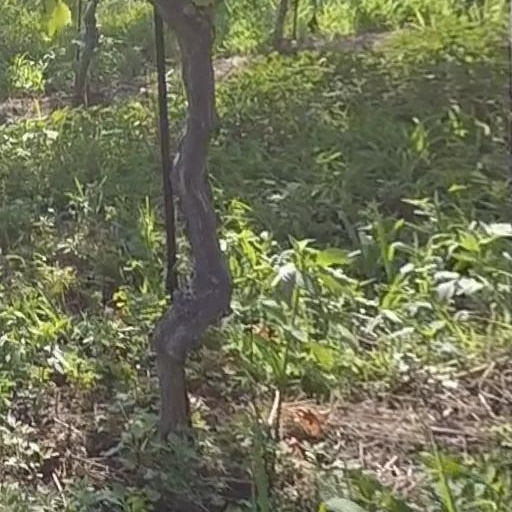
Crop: grape